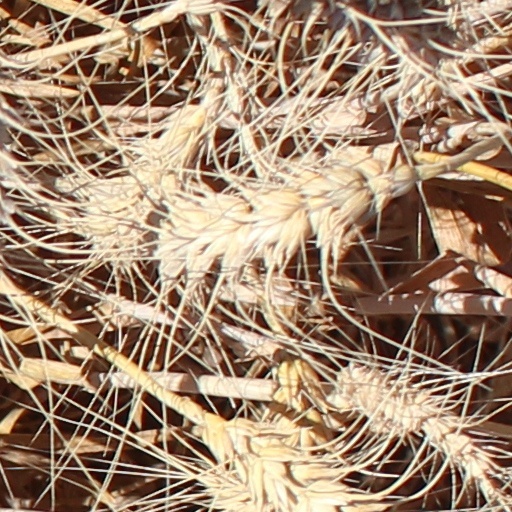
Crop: wheat